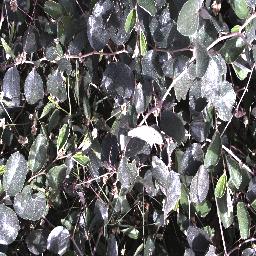
Label: chinee_apple